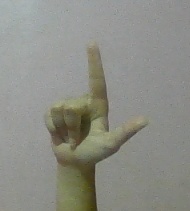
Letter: laam